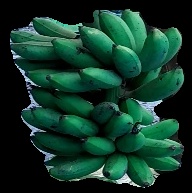
Variety: rasbale
Grade: grade3